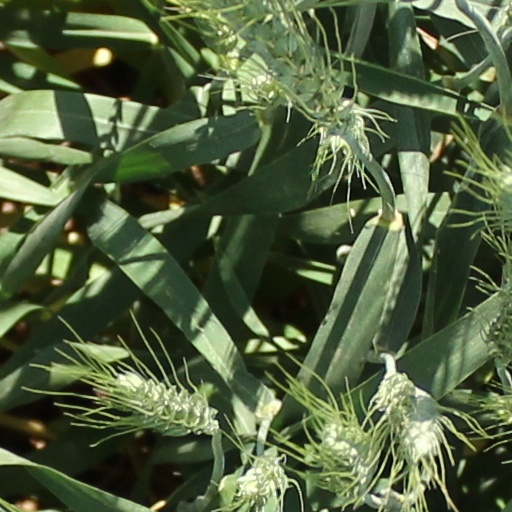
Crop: wheat